Oda Nobunaga

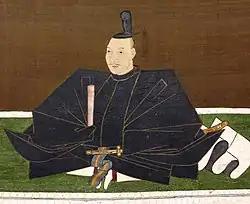
Portrait of Oda Nobunaga in colour on silk (1583, in Kobe City Museum, Important Cultural Property)

Oda Nobunaga was born on 23 June 1534 in Nagoya, Owari Province, and was the heir of Oda Nobuhide, the head of the powerful Oda clan and a deputy (military governor), and his lawful wife Dota Gozen. Nobunaga was previously thought to have been born in Nagoya Castle, but in recent years the theory that he was born in Shobata Castle has become more accepted. Nobunaga was given the childhood name of , and through his childhood and early teenage years became well known for his bizarre behavior.